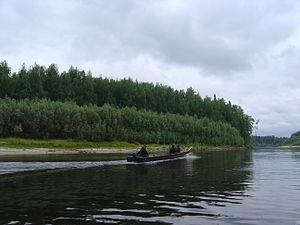
La Grande Iougan est une rivière de la plaine de Sibérie occidentale en Russie, longue de 1 063 km, affluent gauche de l'Ob.